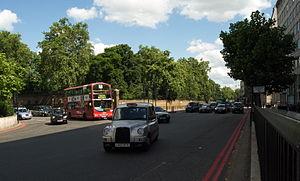
Grosvenor Place est une rue du centre-ville de Londres au Royaume-Uni.